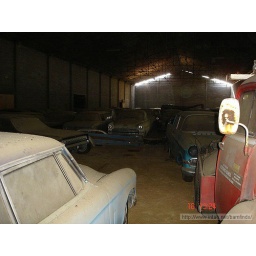
All cars were found in a Portugal barn that had been welded shut. for years.